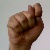
The image shows a hand gesture representing the letter 'T' in Indian Sign Language.